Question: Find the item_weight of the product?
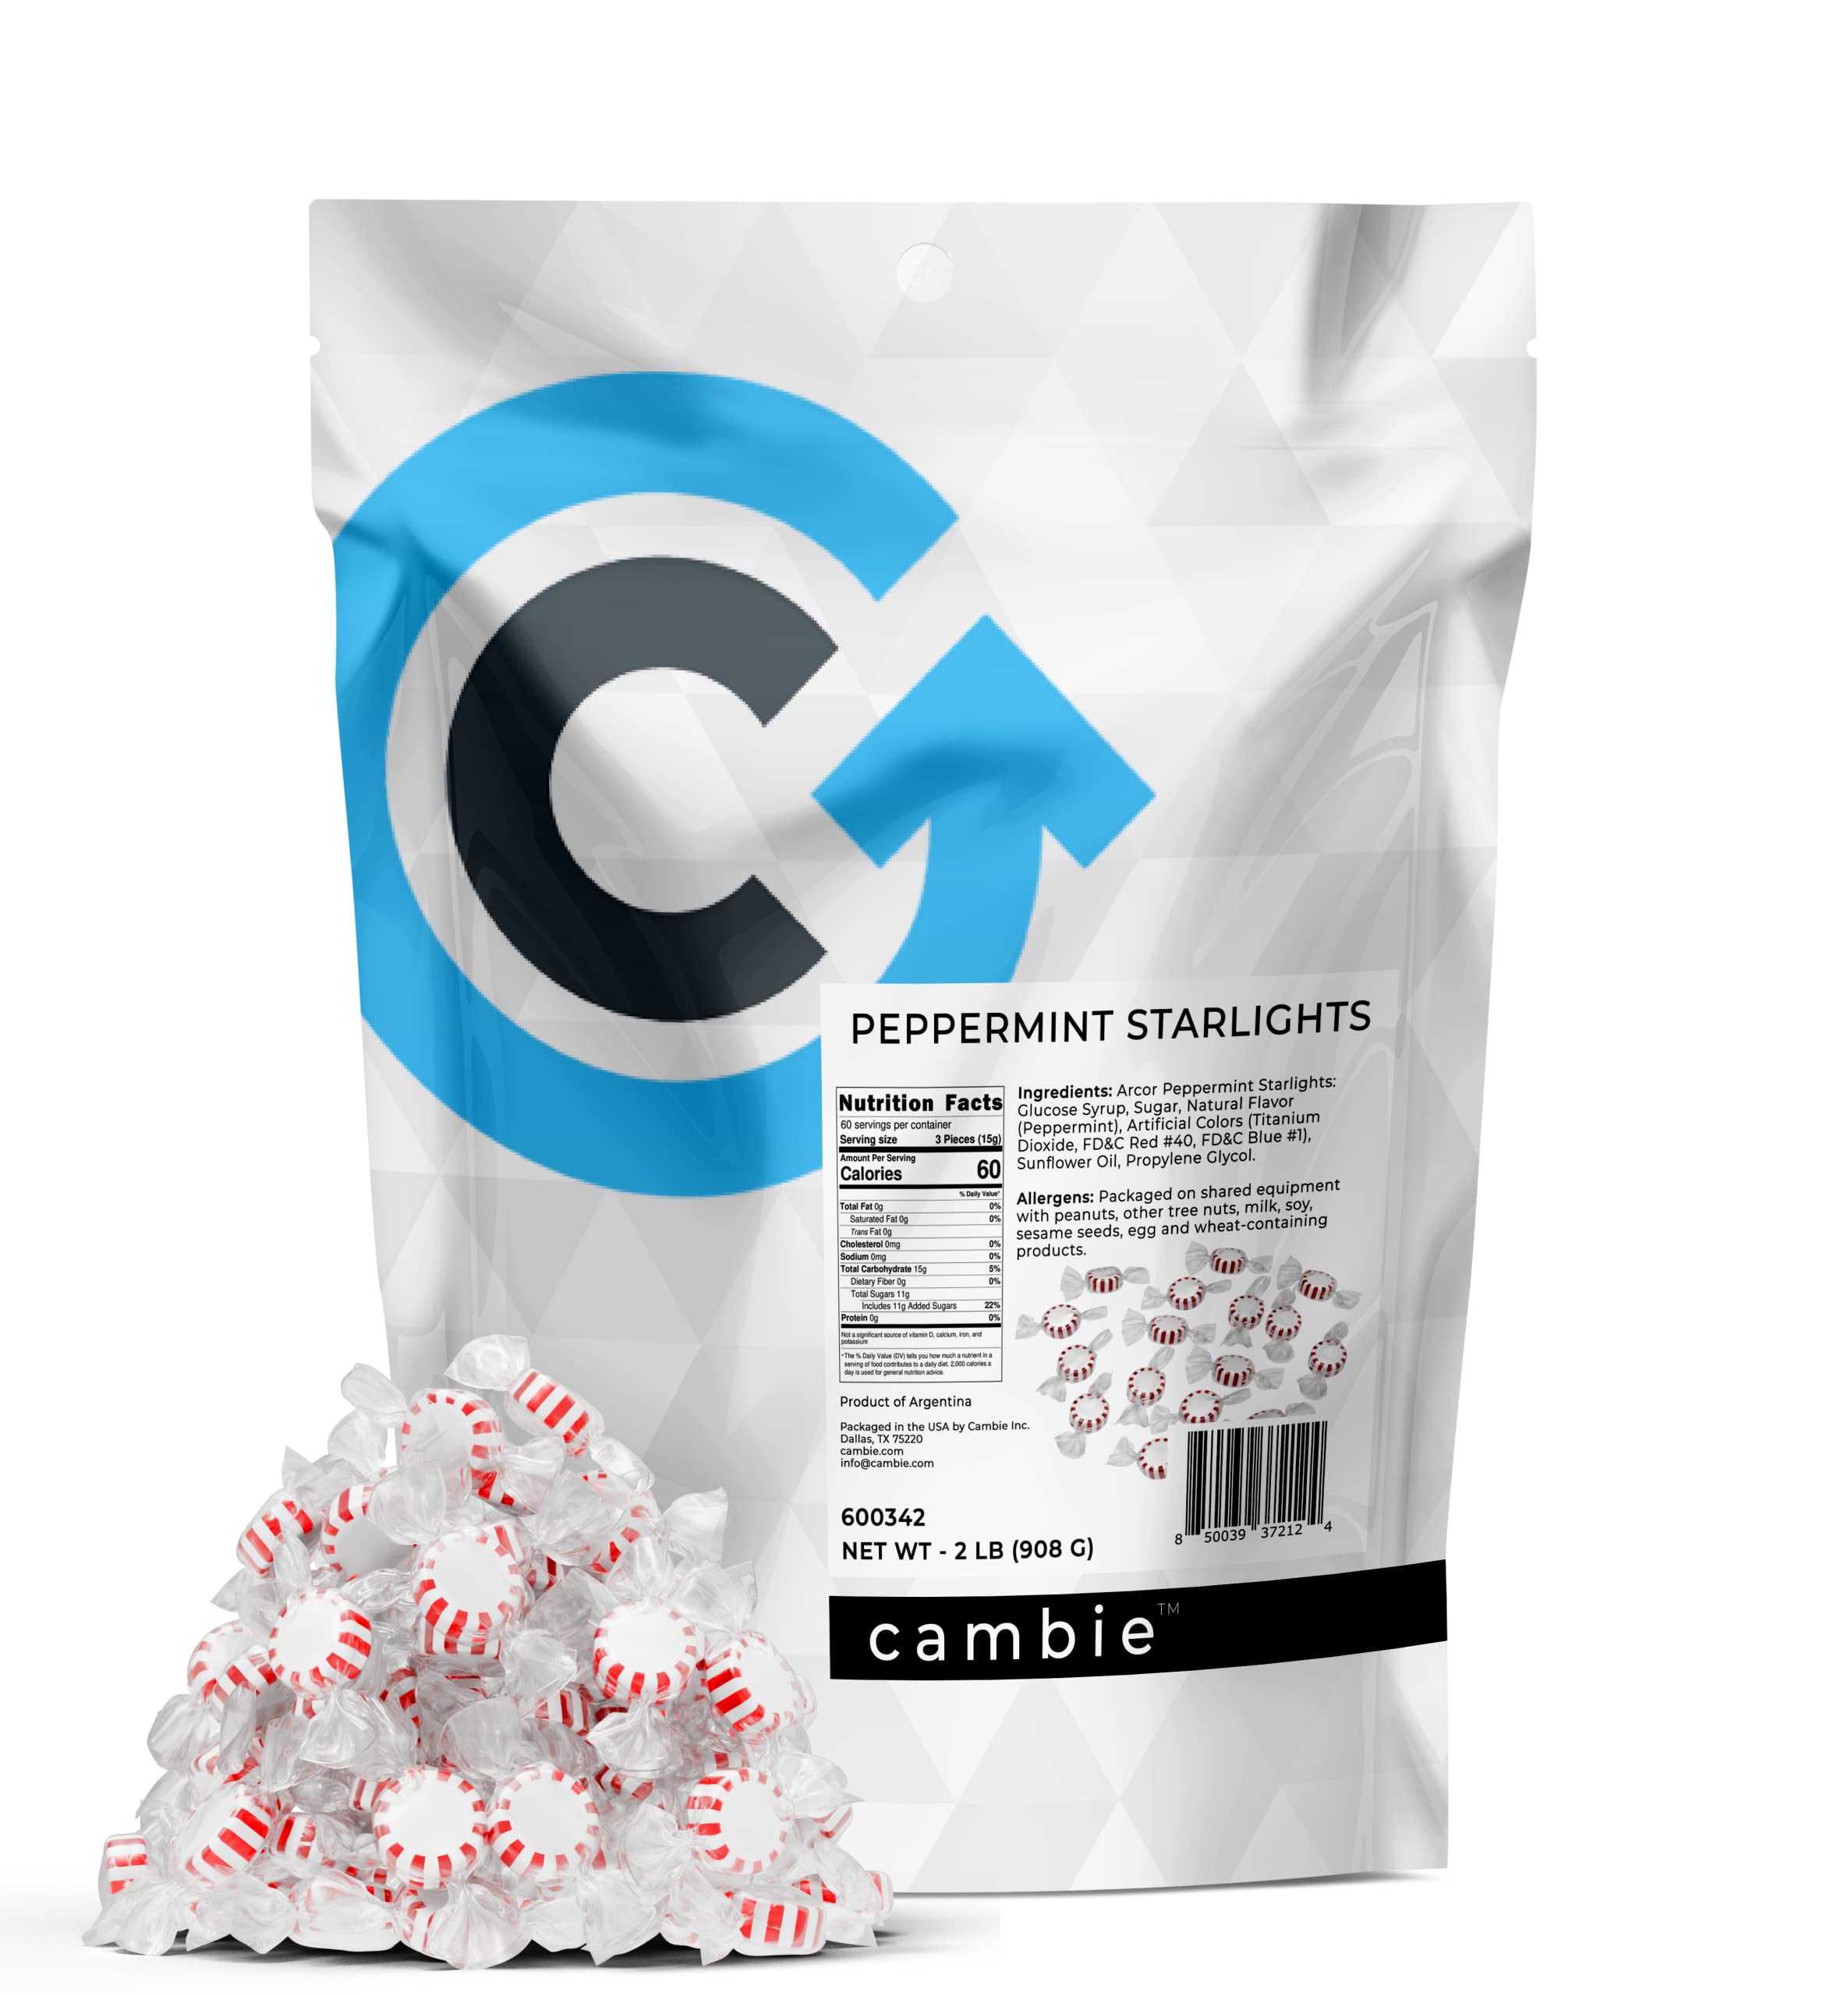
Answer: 2 pound